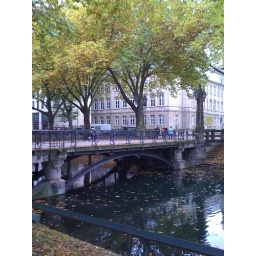
A bridge over the river next to Konigstrasse.